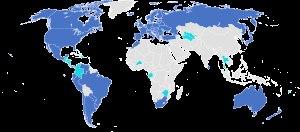
La Convention du 25 octobre 1980 sur les aspects civils de l'enlèvement international d'enfants, dite aussi Convention de La Haye, entend garantir le retour immédiat d'enfants déplacés ou retenus illicitement par l'un de leurs parents dans un État contractant. Elle vise aussi à faire respecter les droits de garde, de visite et d'hébergement des enfants dans les pays contractants.